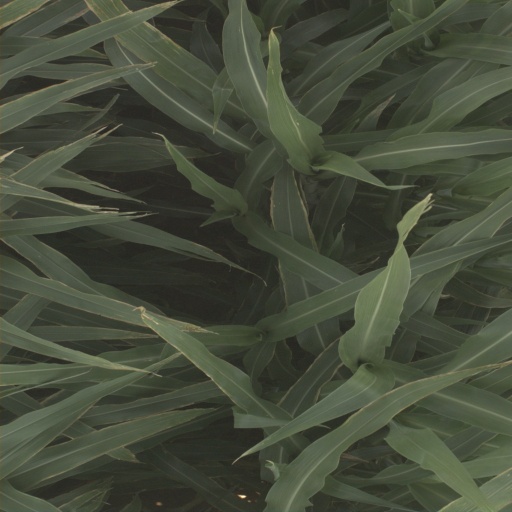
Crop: sorghum